Goiânia accident

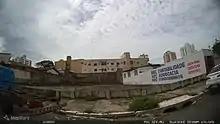
The site of Devair Ferreira's scrapyard in 2020

The Goiânia accident spread significant radioactive contamination throughout the Aeroporto, Central, and Ferroviários districts. Even after the cleanup, 7 TBq of radioactivity remained unaccounted for.